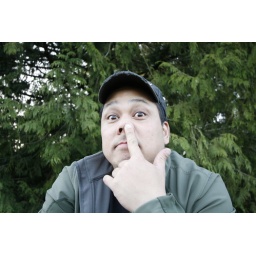
Day 75 of 365 day in a life_ just sitting around at the dog park pickin my nose